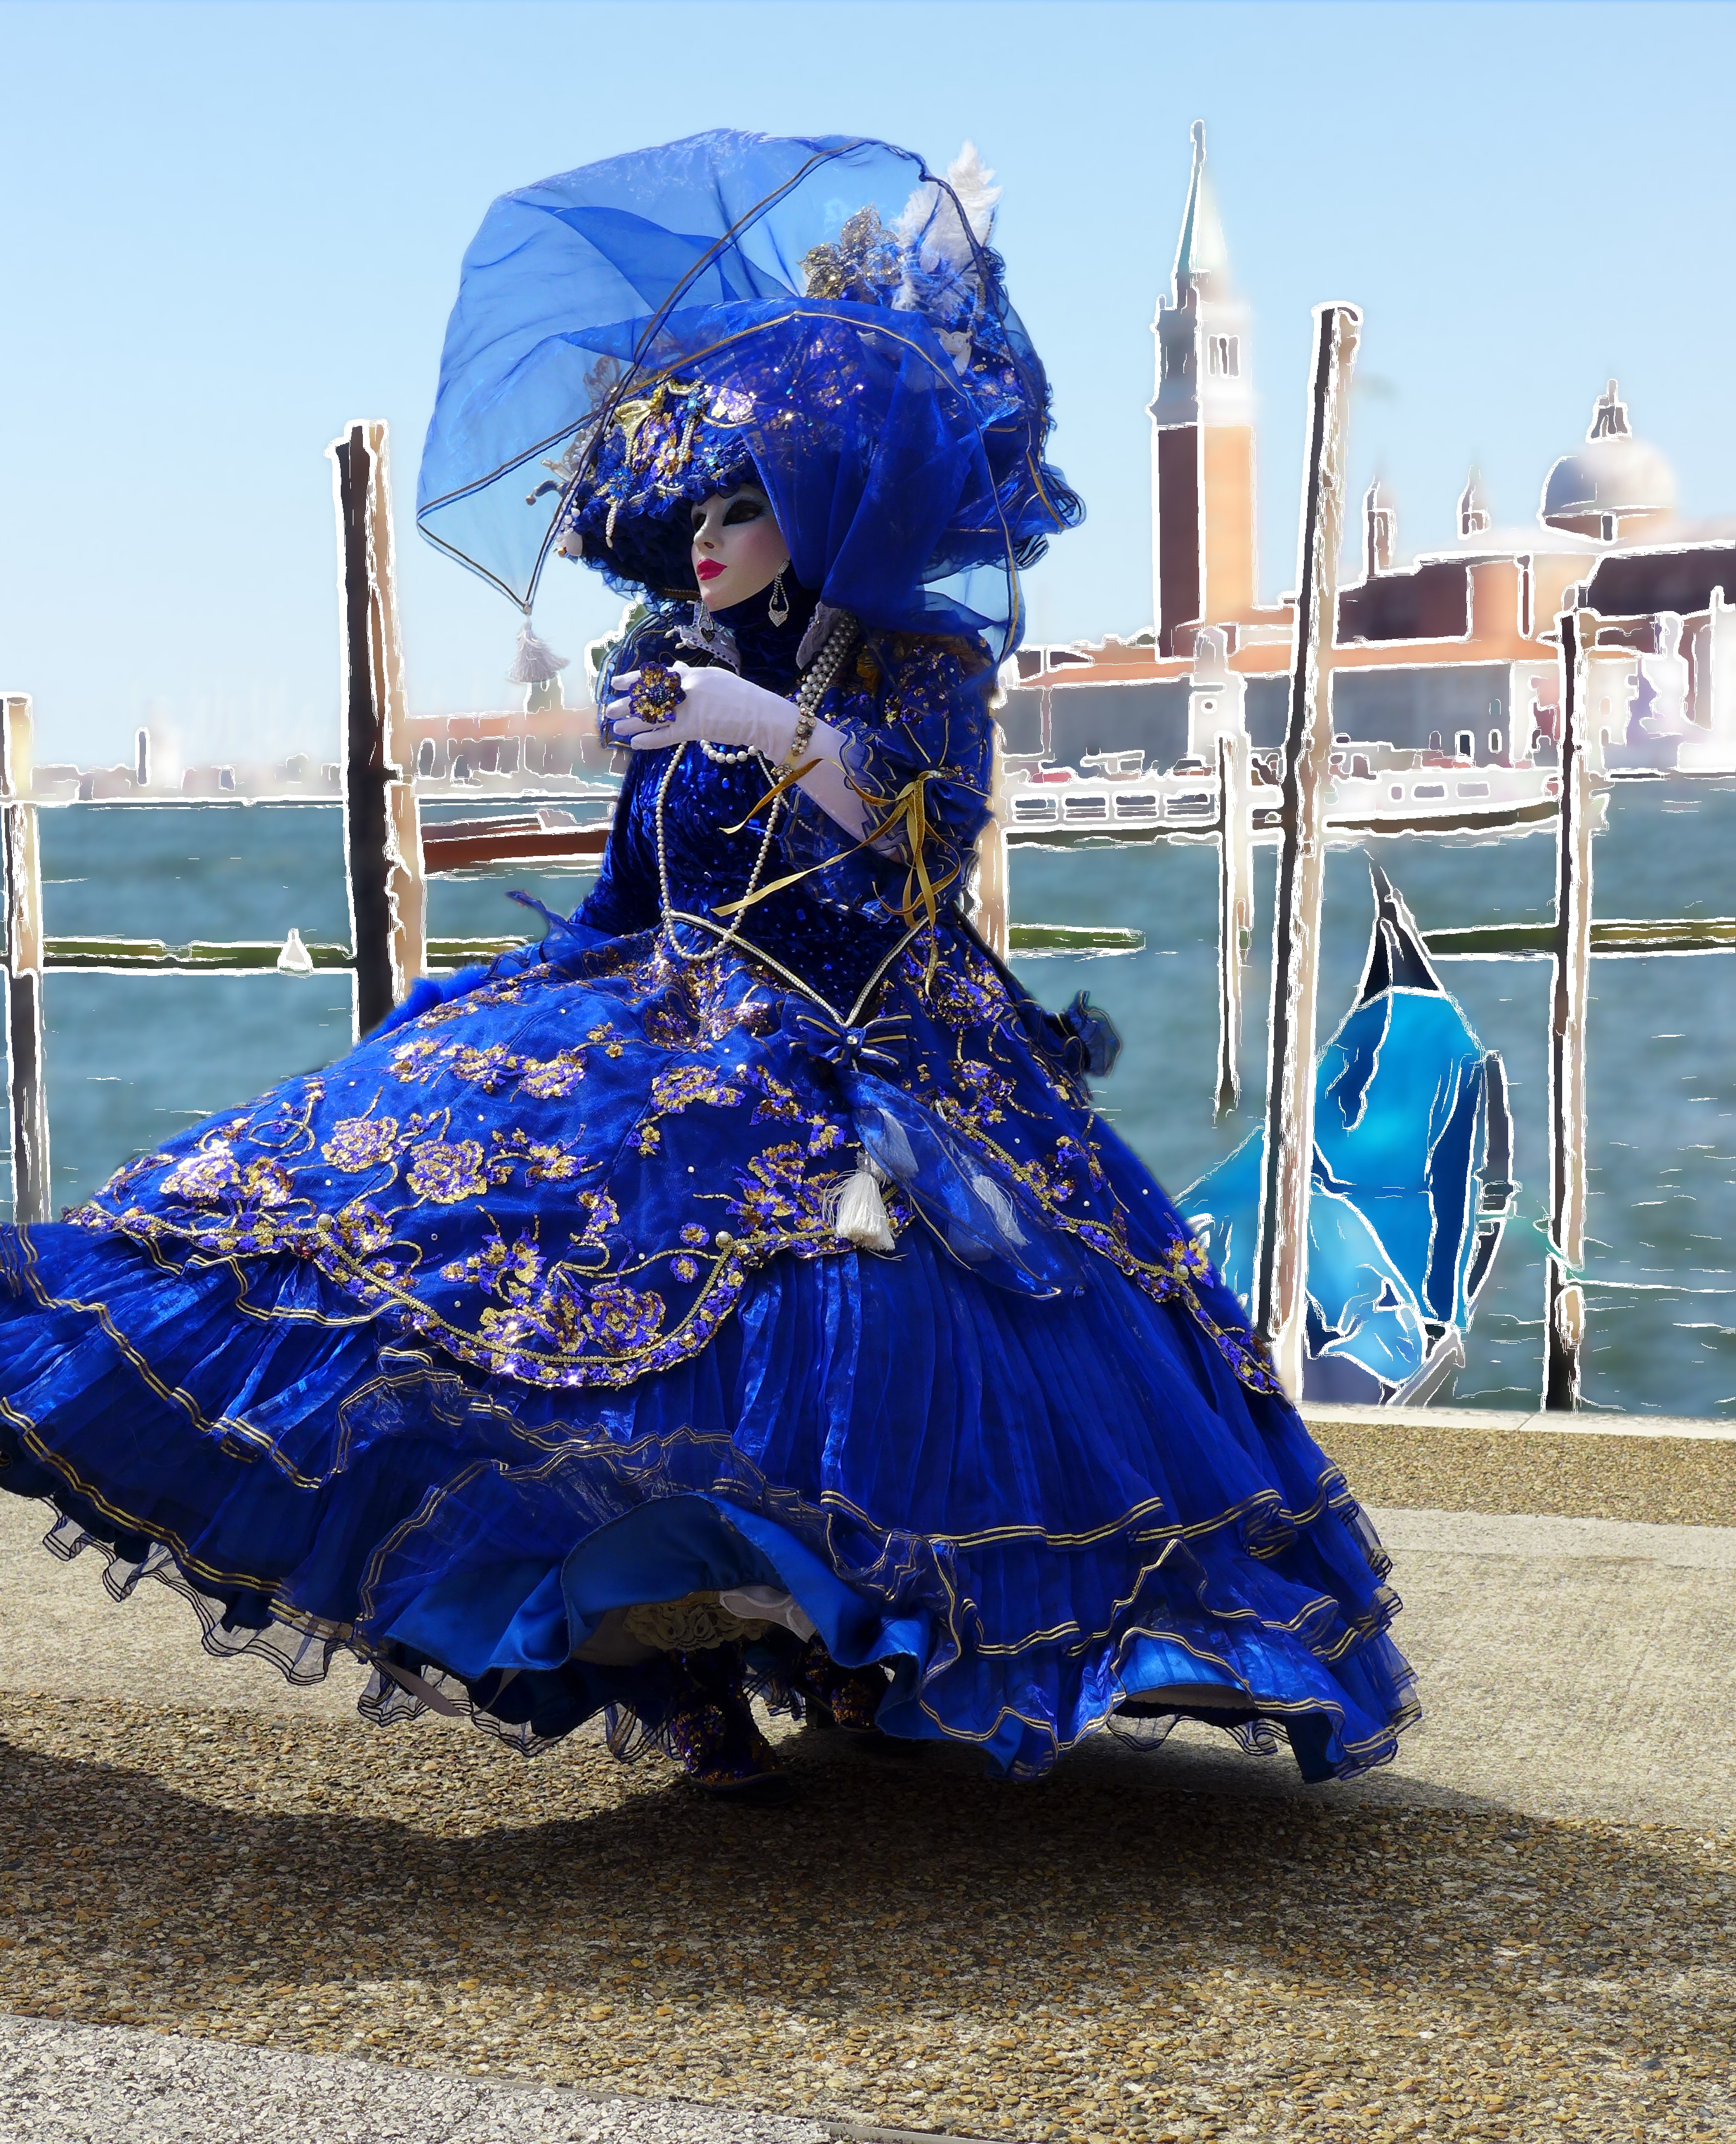
blue, clothing, vehicle, carnival, festival, costume